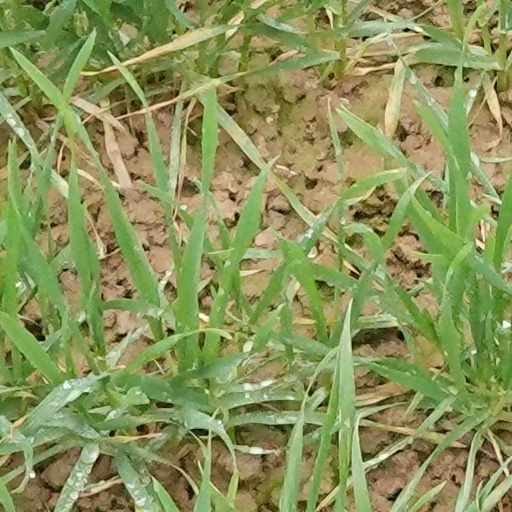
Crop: wheat